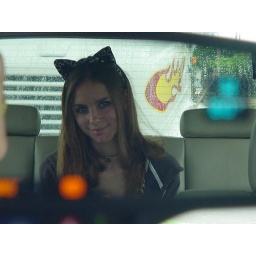
Mario is throwing a fireball at me head.(me in the back seat of a truck)wearing cat ears. ^ . ^